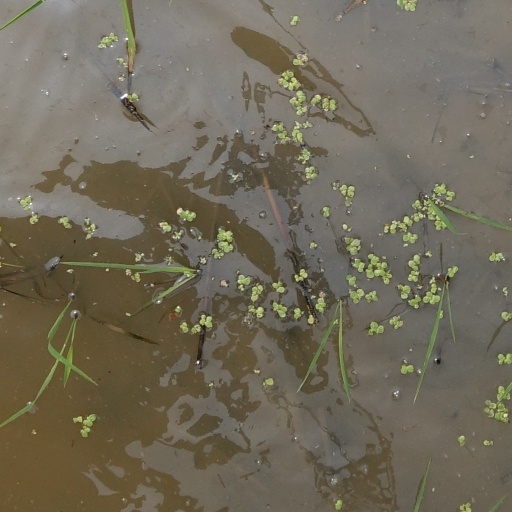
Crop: rice